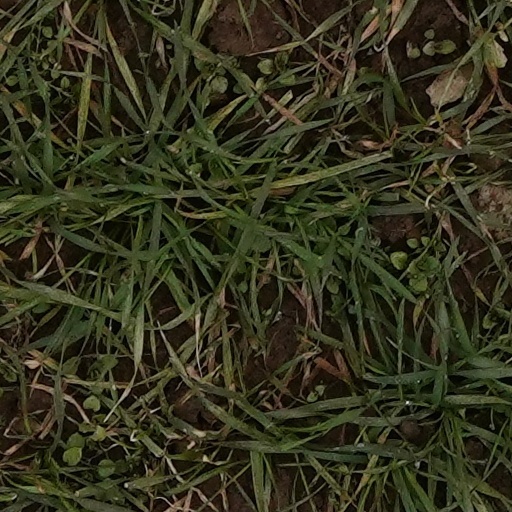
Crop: wheat